RAF Swinderby

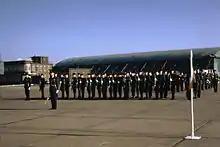
Passing out parade in November 1971.

In 1964 RAF Swinderby changed its role to that of recruit training when No.7 School of Recruit Training, formerly at RAF Bridgnorth, opened at RAF Swinderby. It became responsible for the basic training of all male enlisted personnel prior to their trade training, in August 1964 intake 7/46 was the first pass out parade at RAF Swinderby. Females were still trained at RAF Hereford in 1976 and in 1982 the very first integrated Flight (i.e. male and female recruits) passed out in November at RAF Swinderby. In July 1993 No.1 Squadron 6 Flight was the final pass out parade before the RAF School of Recruit Training moved to RAF Halton.